Yang Huimin

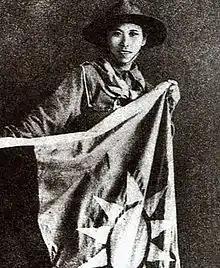
Yang with the flag that she brought to the defenders of the Sihang Warehouse in 1937

Yang had studied physical education in Shanghai and was a member of the Girl Scouts when the war broke out. Her courageous action during the Defense of Sihang Warehouse made her famous. In 1938, she was sent overseas to raise support and spoke about China's struggle in a number of countries.